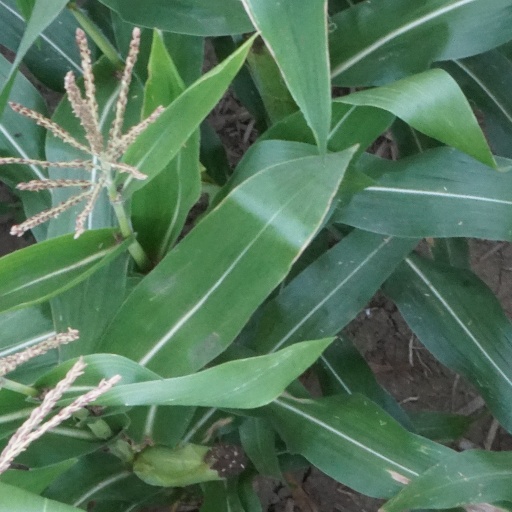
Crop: maize; corn